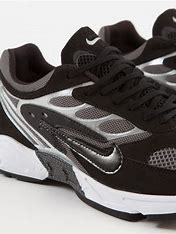
Brand: Nike
Model: Air Ghost Racer